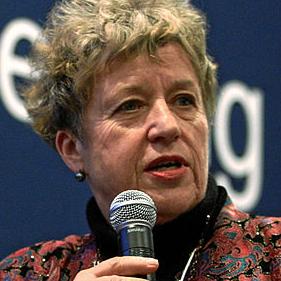
Age: 67